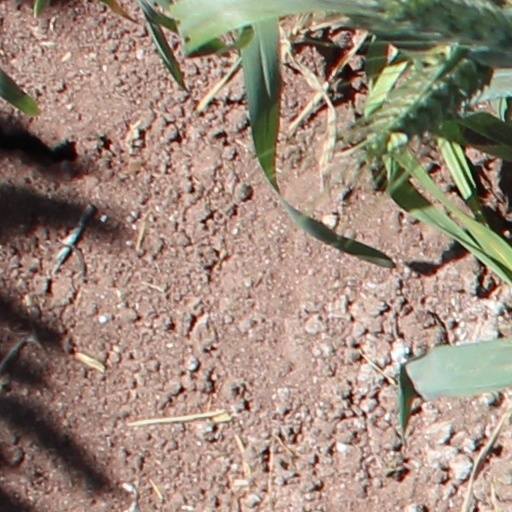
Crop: wheat